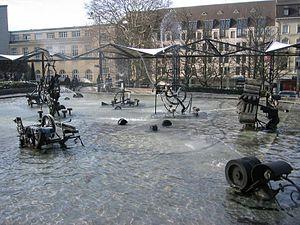
Cette liste présente les biens culturels d'importance nationale dans le canton de Bâle-Ville. Cette liste correspond à l'édition 2009 de l'Inventaire Suisse des biens culturels d'importance nationale pour le canton de Bâle-Ville. Il est trié par commune et inclus : 70 bâtiments séparés, 32 collections et 3 sites archéologiques.
La fontaine du carnaval, également appelée fontaine Tinguely ou fontaine du Théâtre, en allemand Fasnachts-Brunnen, est une fontaine créée par Jean Tinguely et située sur la Theaterplatz de la ville de Bâle, en Suisse.